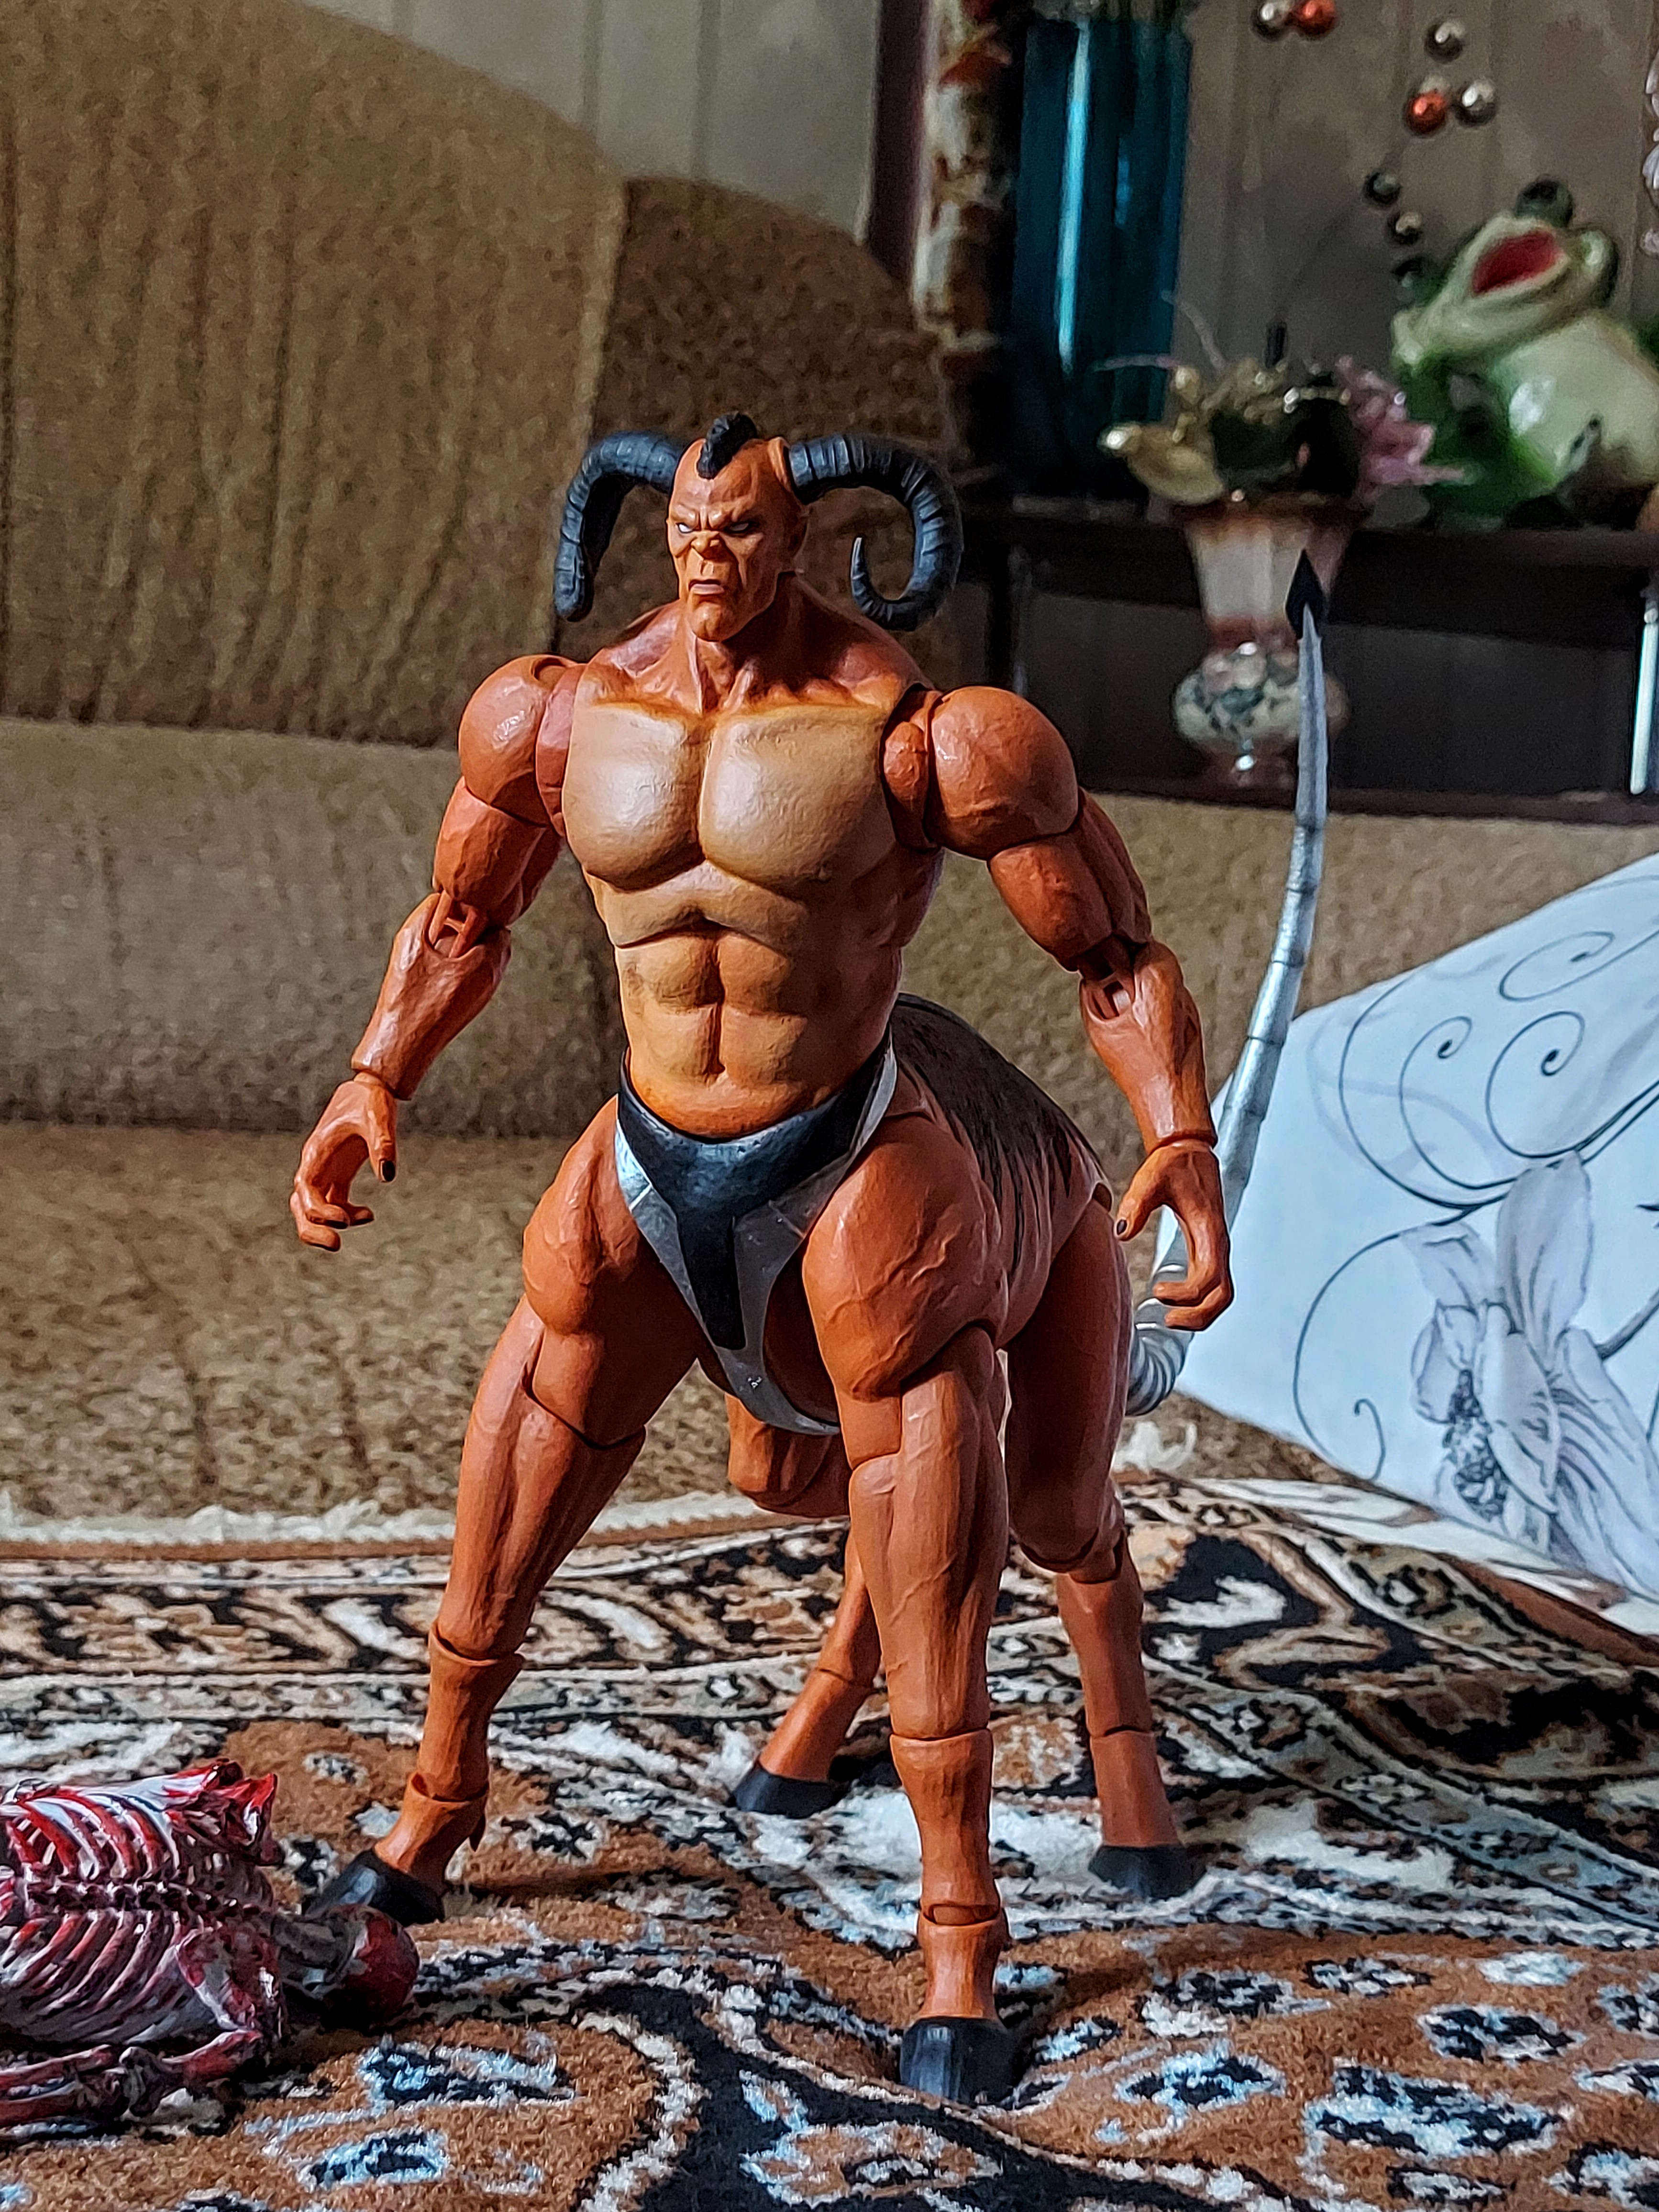
Shokan, storm, collectibles, warrior, fighter, action, figure, muscle, bodybuilder, toy, thigh, chest, bodybuilding, undergarment, art, Barechested, underpants, spider man, human leg, abdomen, trunk, event, fictional character, briefs, fiction, metal, flesh, fun, illustration, cg artwork, flooring, action figure, couch, figurine, hero, costume, performance art, competition event